Nanban trade

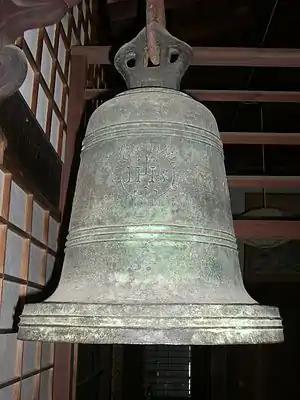
The Bell of Nanbanji, made in Portugal for "Nanbanji" Church, established by Jesuits in 1576 and destroyed 1587, Japan

With the arrival of the leading Jesuit Francis Xavier in 1549, Catholicism progressively developed as a major religious force in Japan. Although the tolerance of Western "padres" was initially linked to trade, Catholics could claim around 200,000 converts by the end of the 16th century, mainly located in the southern island of Kyūshū. The Jesuits managed to obtain jurisdiction over the trading city of Nagasaki.